University of the Virgin Islands

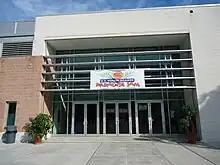
Sports and Fitness Center

The campus on St. Thomas boasts the Sports and Fitness Center with an adjacent weightlifting and aerobic exercise gym, as well as a golf course, tennis courts, outdoor basketball and volleyball courts, and baseball and soccer fields. The Sports and Fitness Center can seat up to 3,500 people and annually hosts the Paradise Jam tournament for mainland NCAA basketball teams.